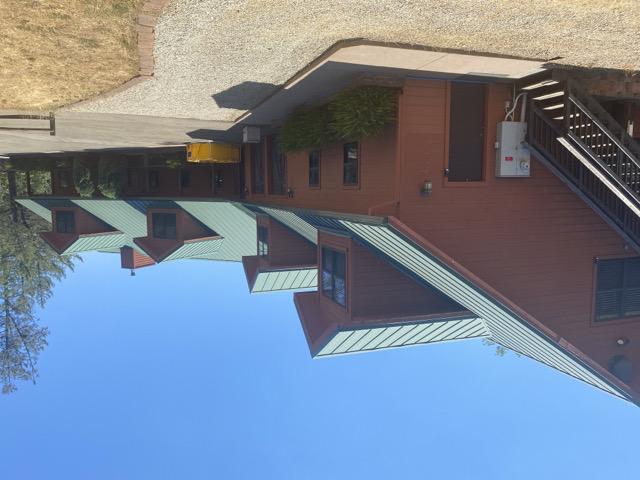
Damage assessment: no_damage